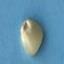
Maize quality: Good